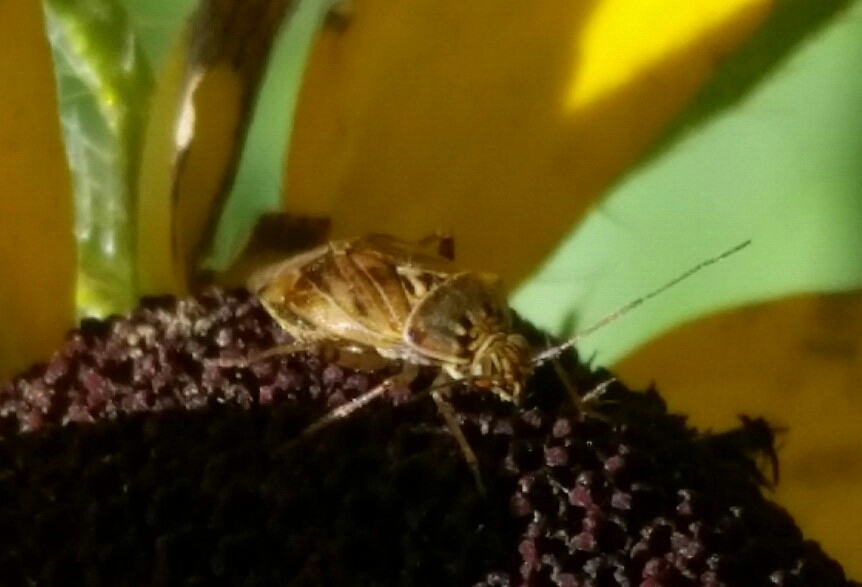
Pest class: lygus_bug